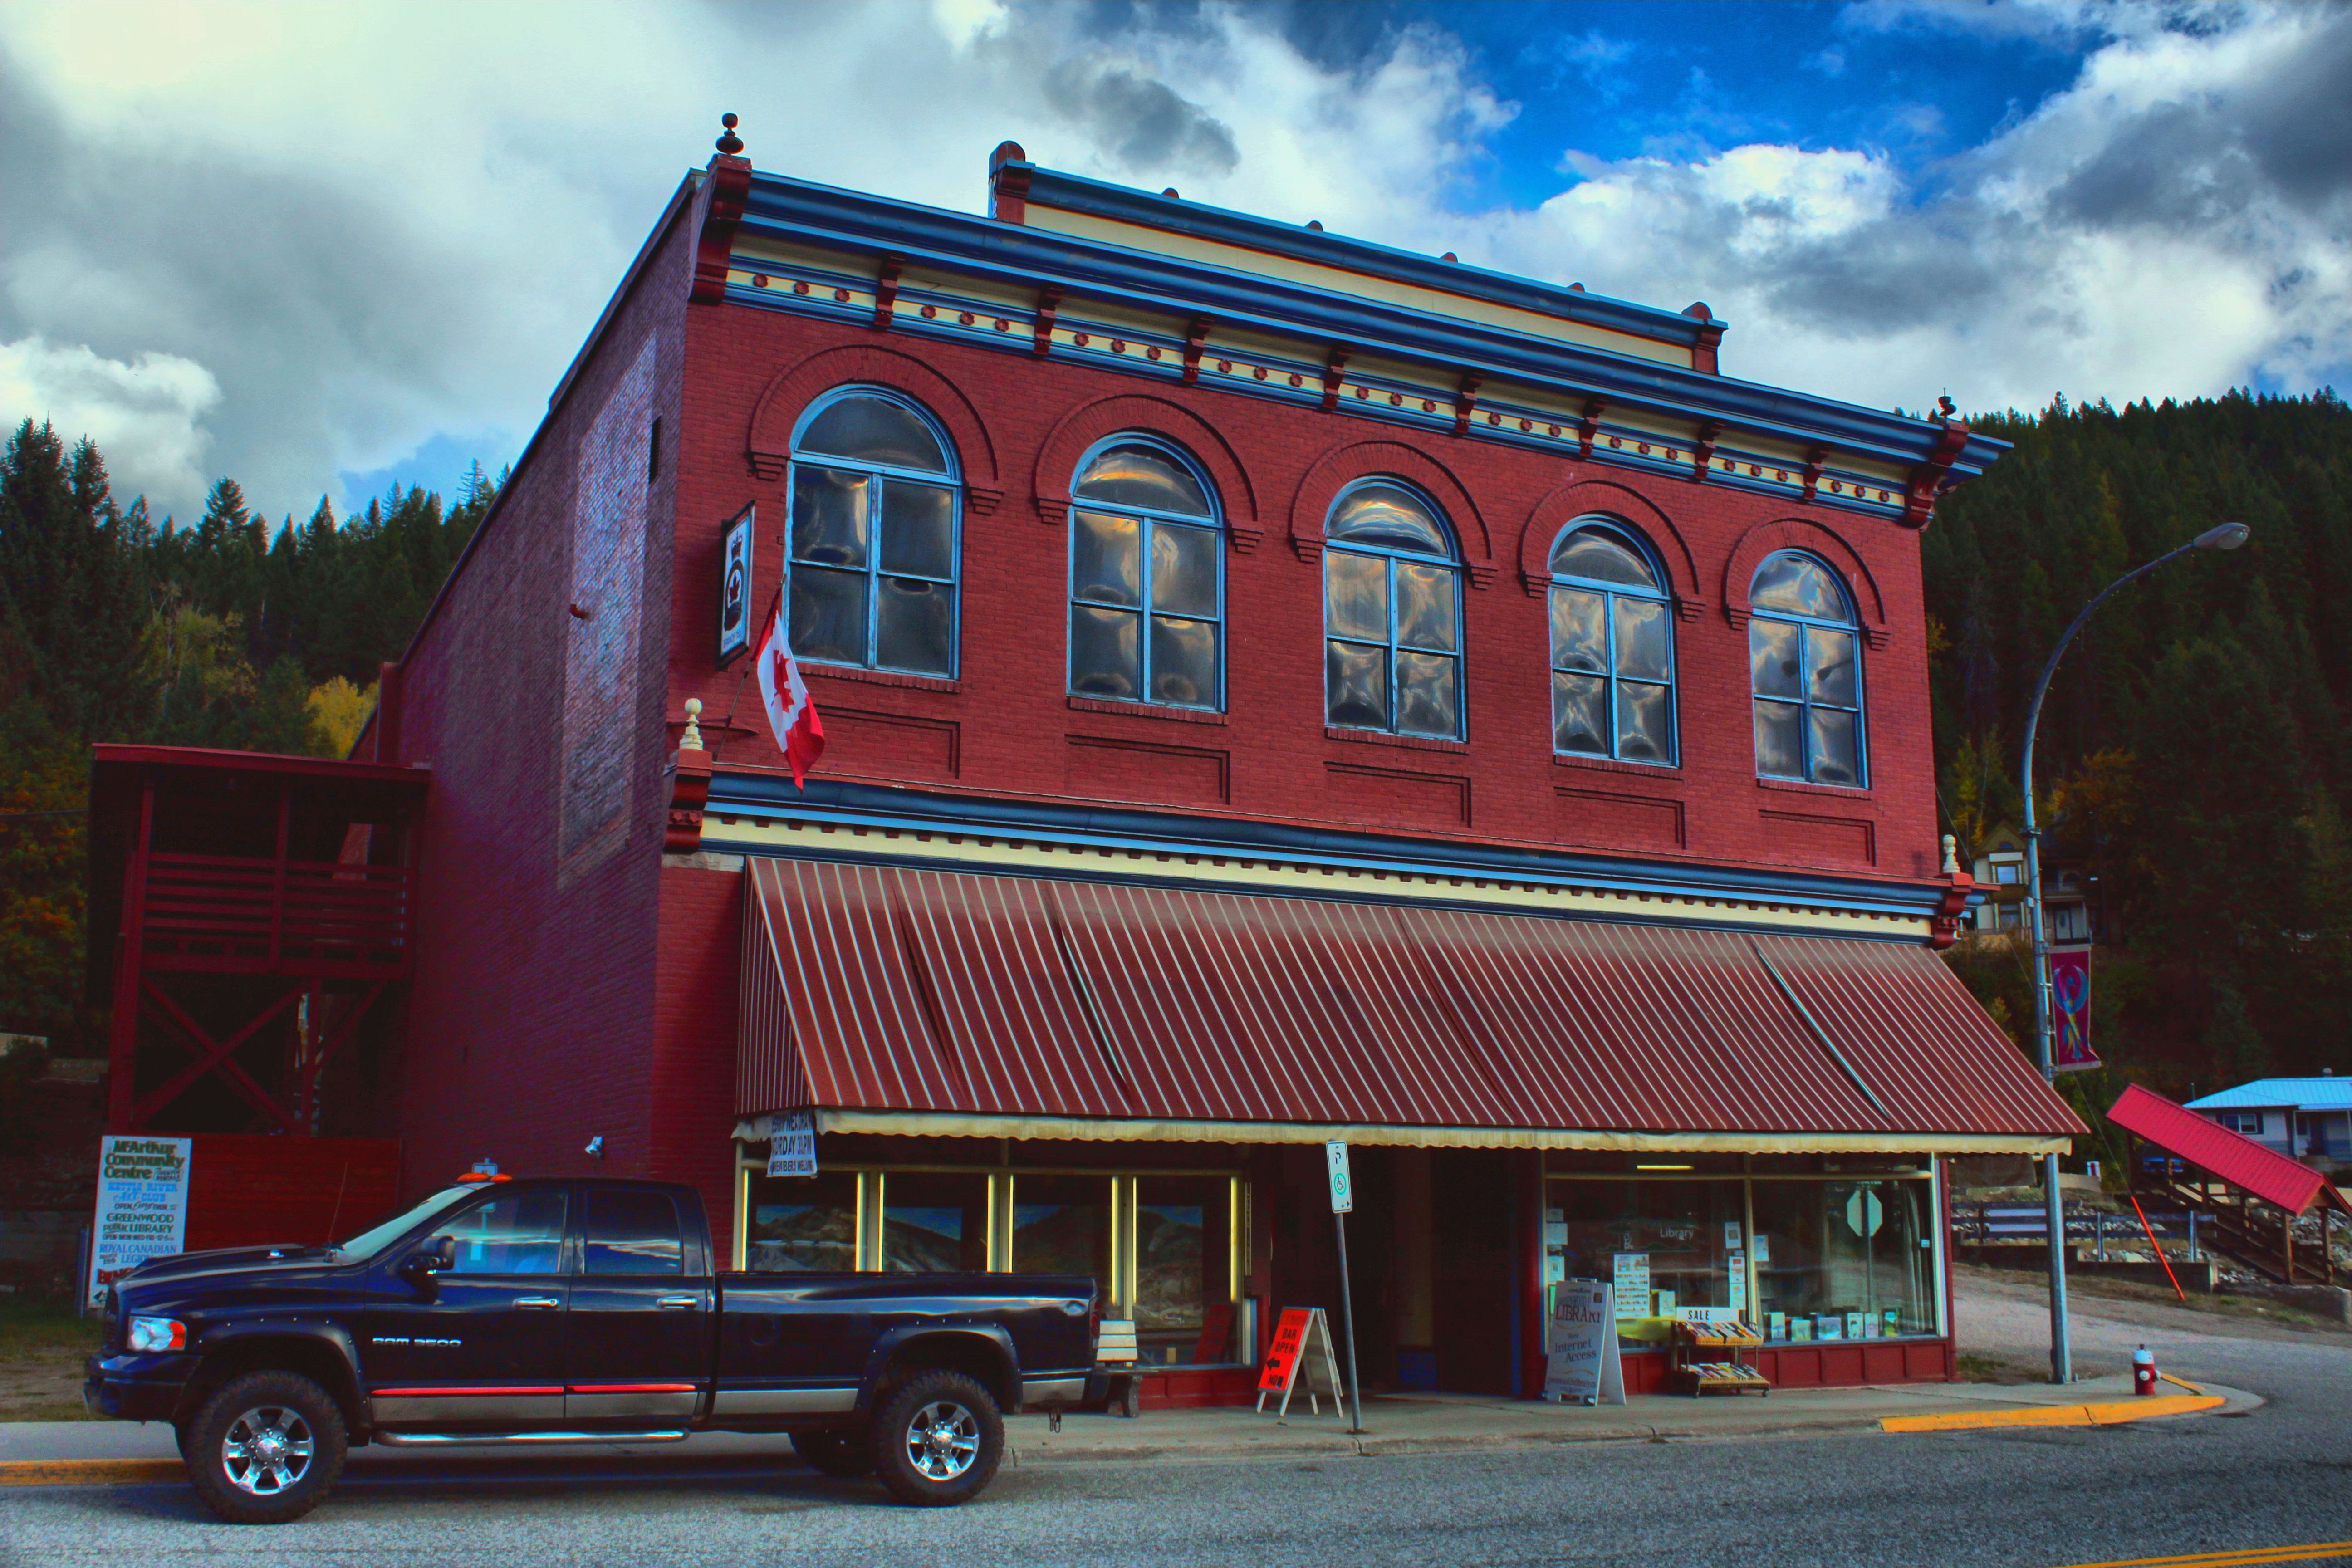
architecture, street, town, highway, building, city, downtown, landmark, facade, hdr, canada, historical, britishcolumbia, bc, kootenays, greenwood, urban area